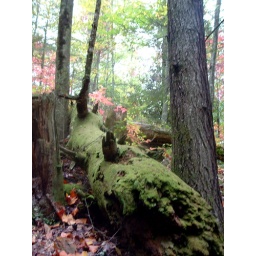
This is a fallen tree covered in bright green moss. Elkmont area.